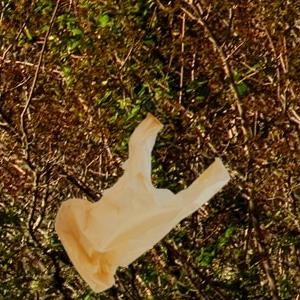
Label: plasticbags